RAF Ridgewell

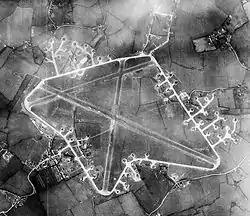
Aerial photograph of RAF Ridgewell, the bomb dump is to the right of the airfield as at 29 February 1944. Many B-17 Flying Fortresses of the 381st Bombardment Group are visible in the photo, parked on hardstands around the perimeter track.

Royal Air Force Ridgewell or more simply RAF Ridgewell is a former Royal Air Force station located at Ridgewell, north west of Halstead, Essex, England.